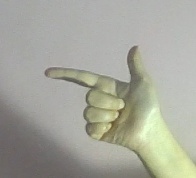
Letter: yaa